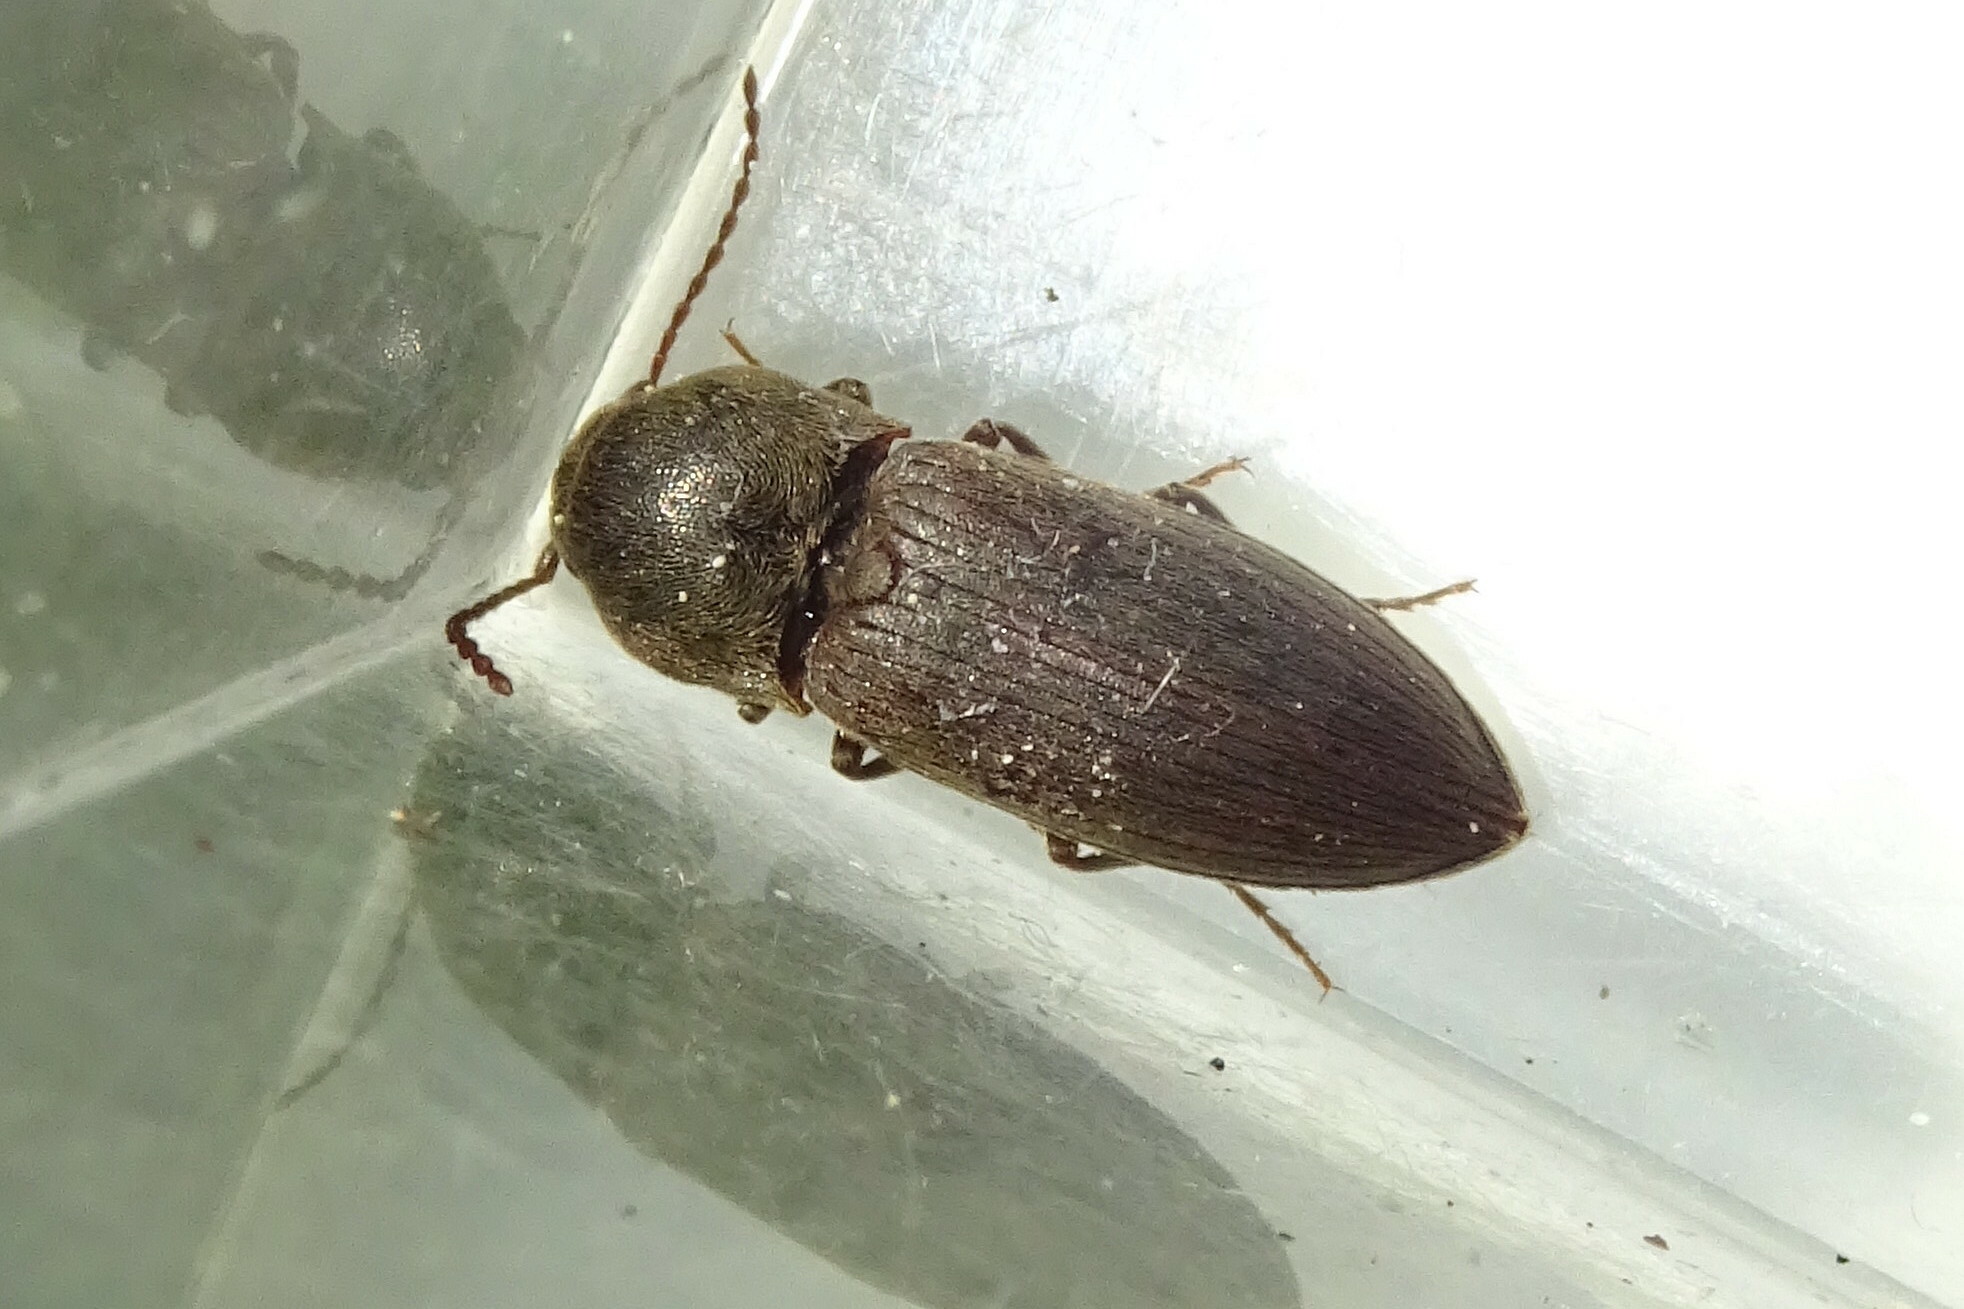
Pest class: clickbeetles_wireworms